Laurie Throness

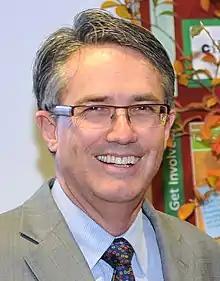

Laurie Throness (born 1958) is a Canadian politician, who was elected to the Legislative Assembly of British Columbia in the 2013 provincial election. He represented the electoral district of Chilliwack-Kent as a member of the British Columbia Liberal Party. After making controversial remarks regarding the NDP's free contraception plan, he resigned from the BC Liberal Party caucus on October 15, 2020. He ran as an independent candidate in the 2020 BC general election. Before becoming a politician, Throness earned a place at the University of Cambridge where he studied for a PhD in history. After Cambridge, he went on to publish a book in 2008 on the theological origins of the Penitentiary Act 1779.